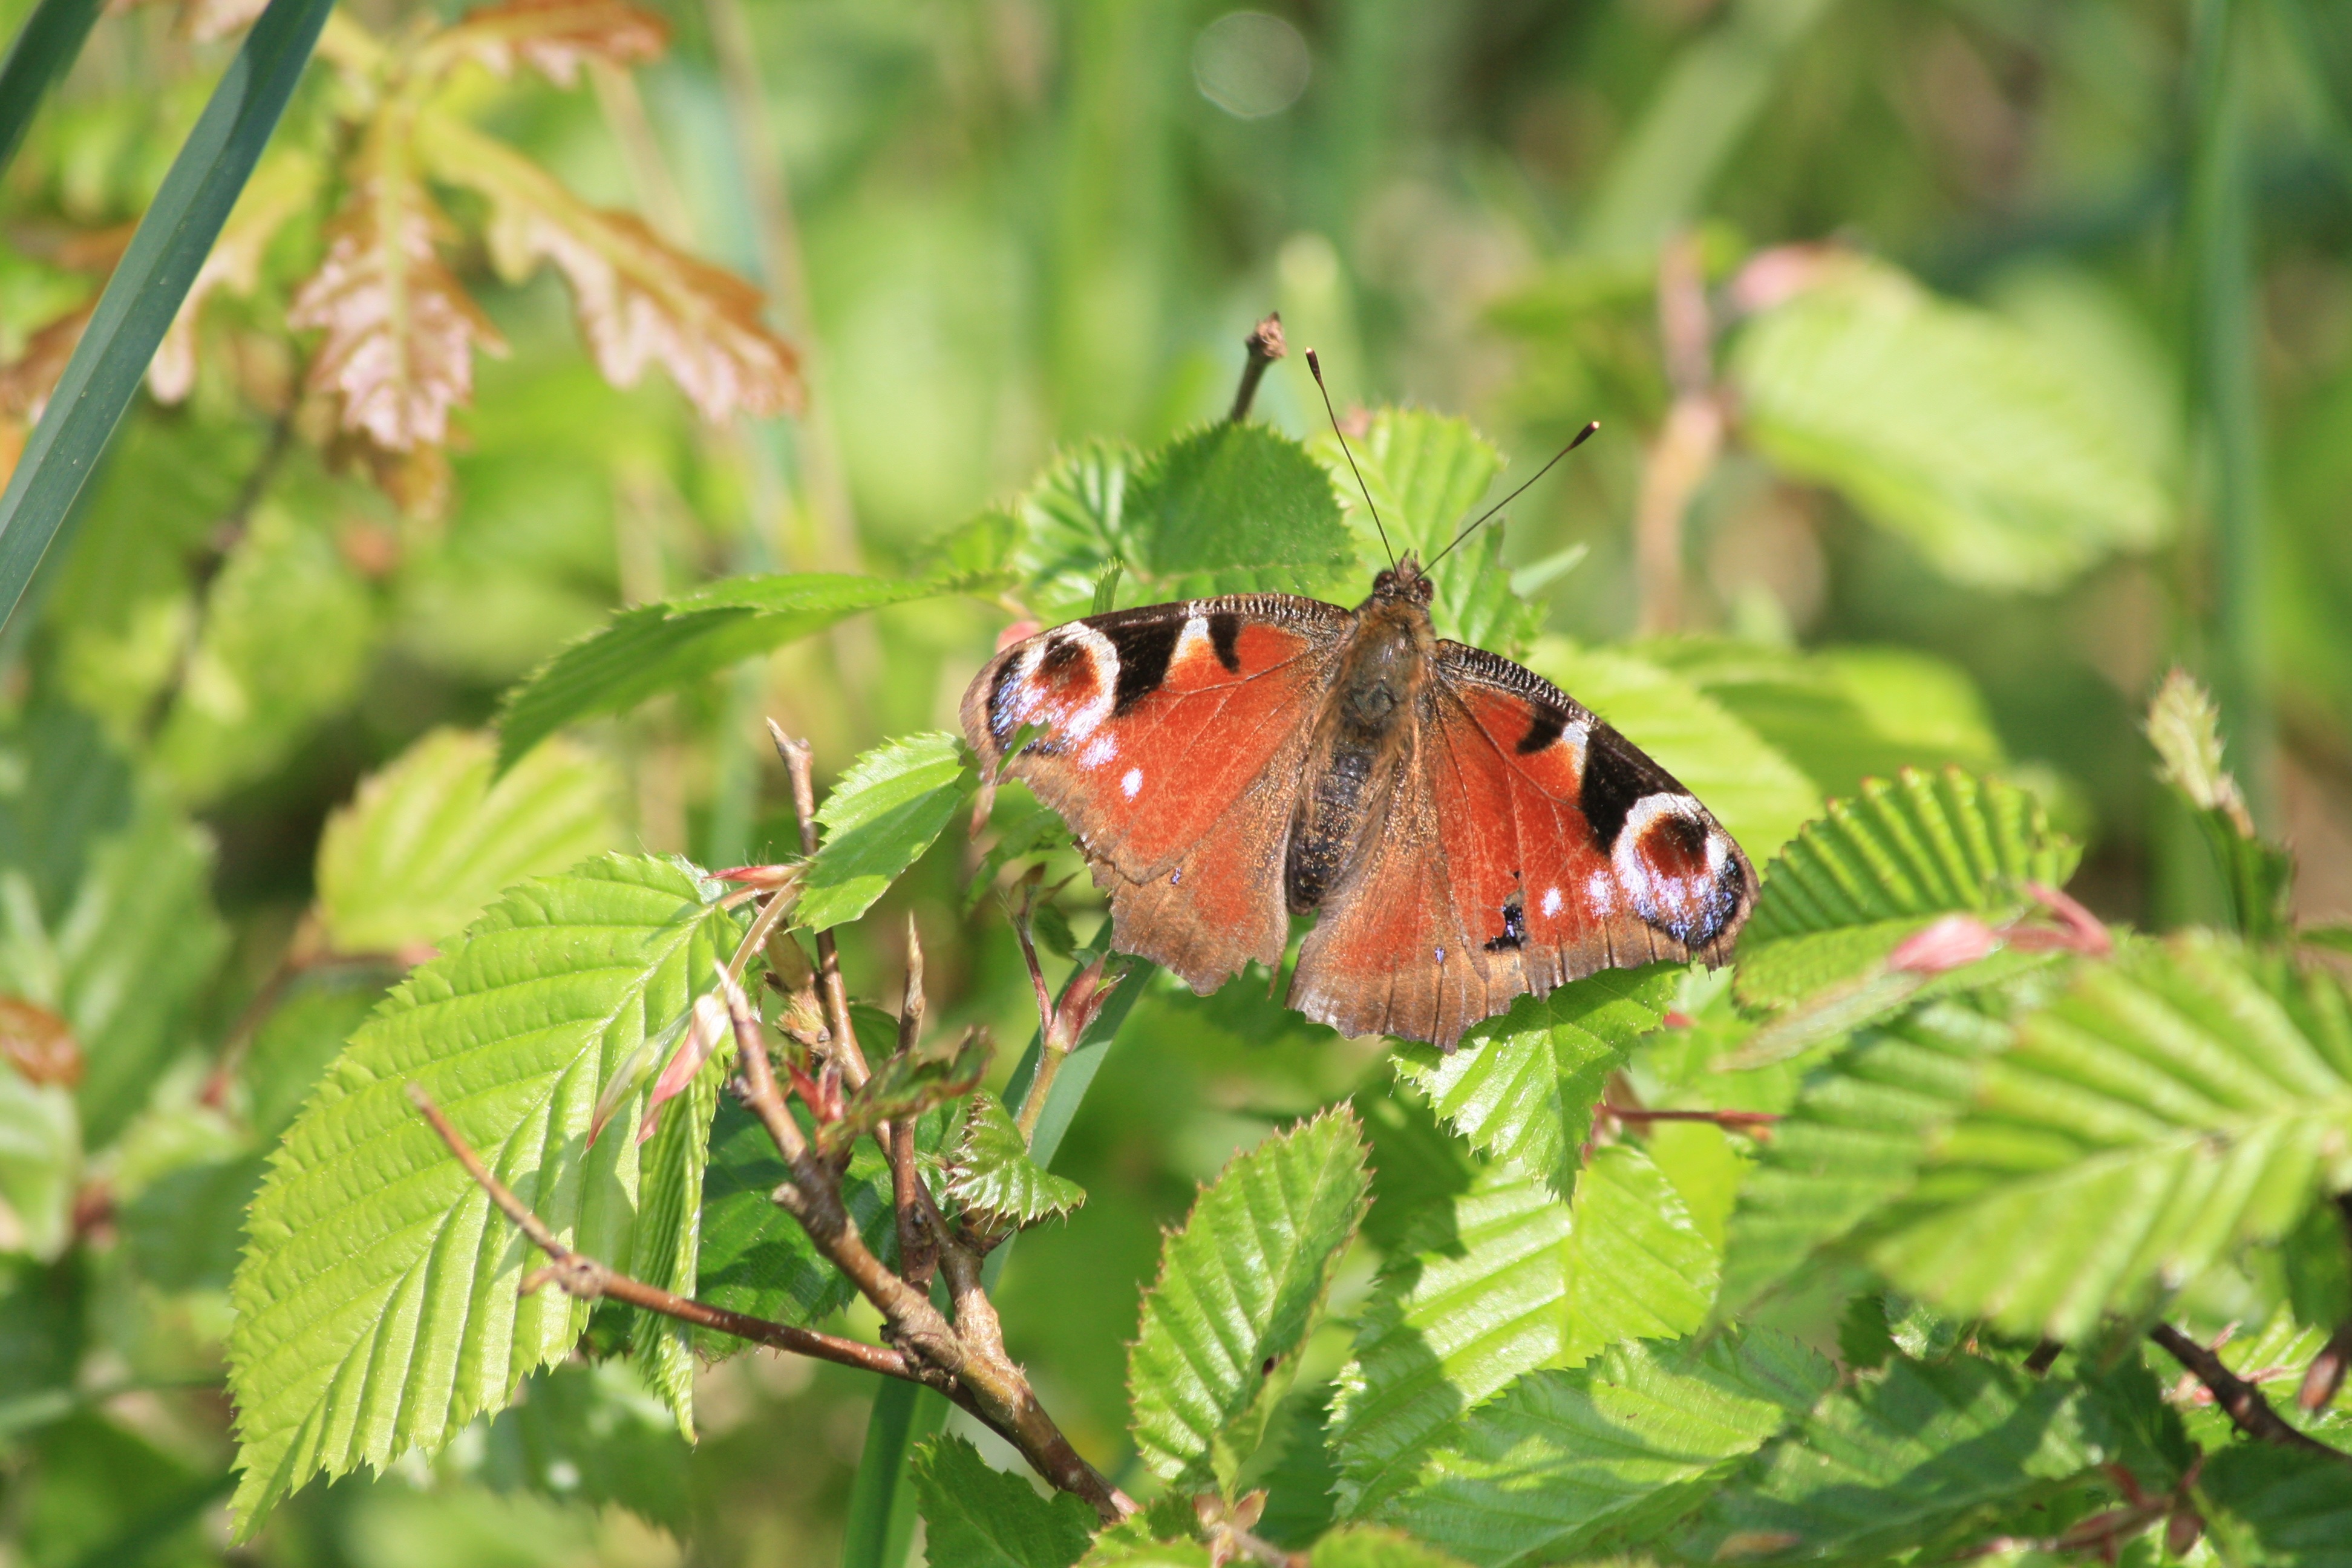
nature, flower, wildlife, insect, macro, botany, butterfly, fauna, invertebrate, peacock, day, macro photography, arthropod, moths and butterflies